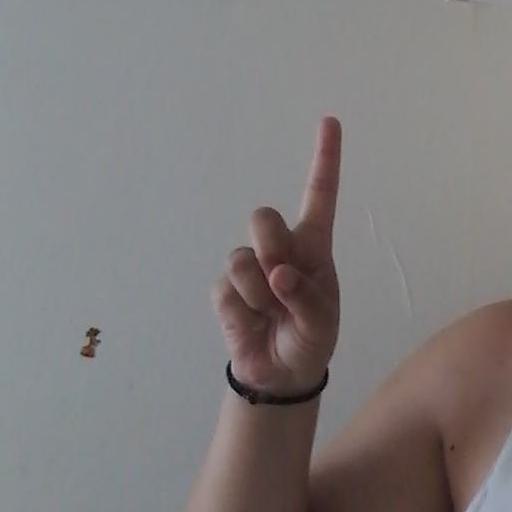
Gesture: one